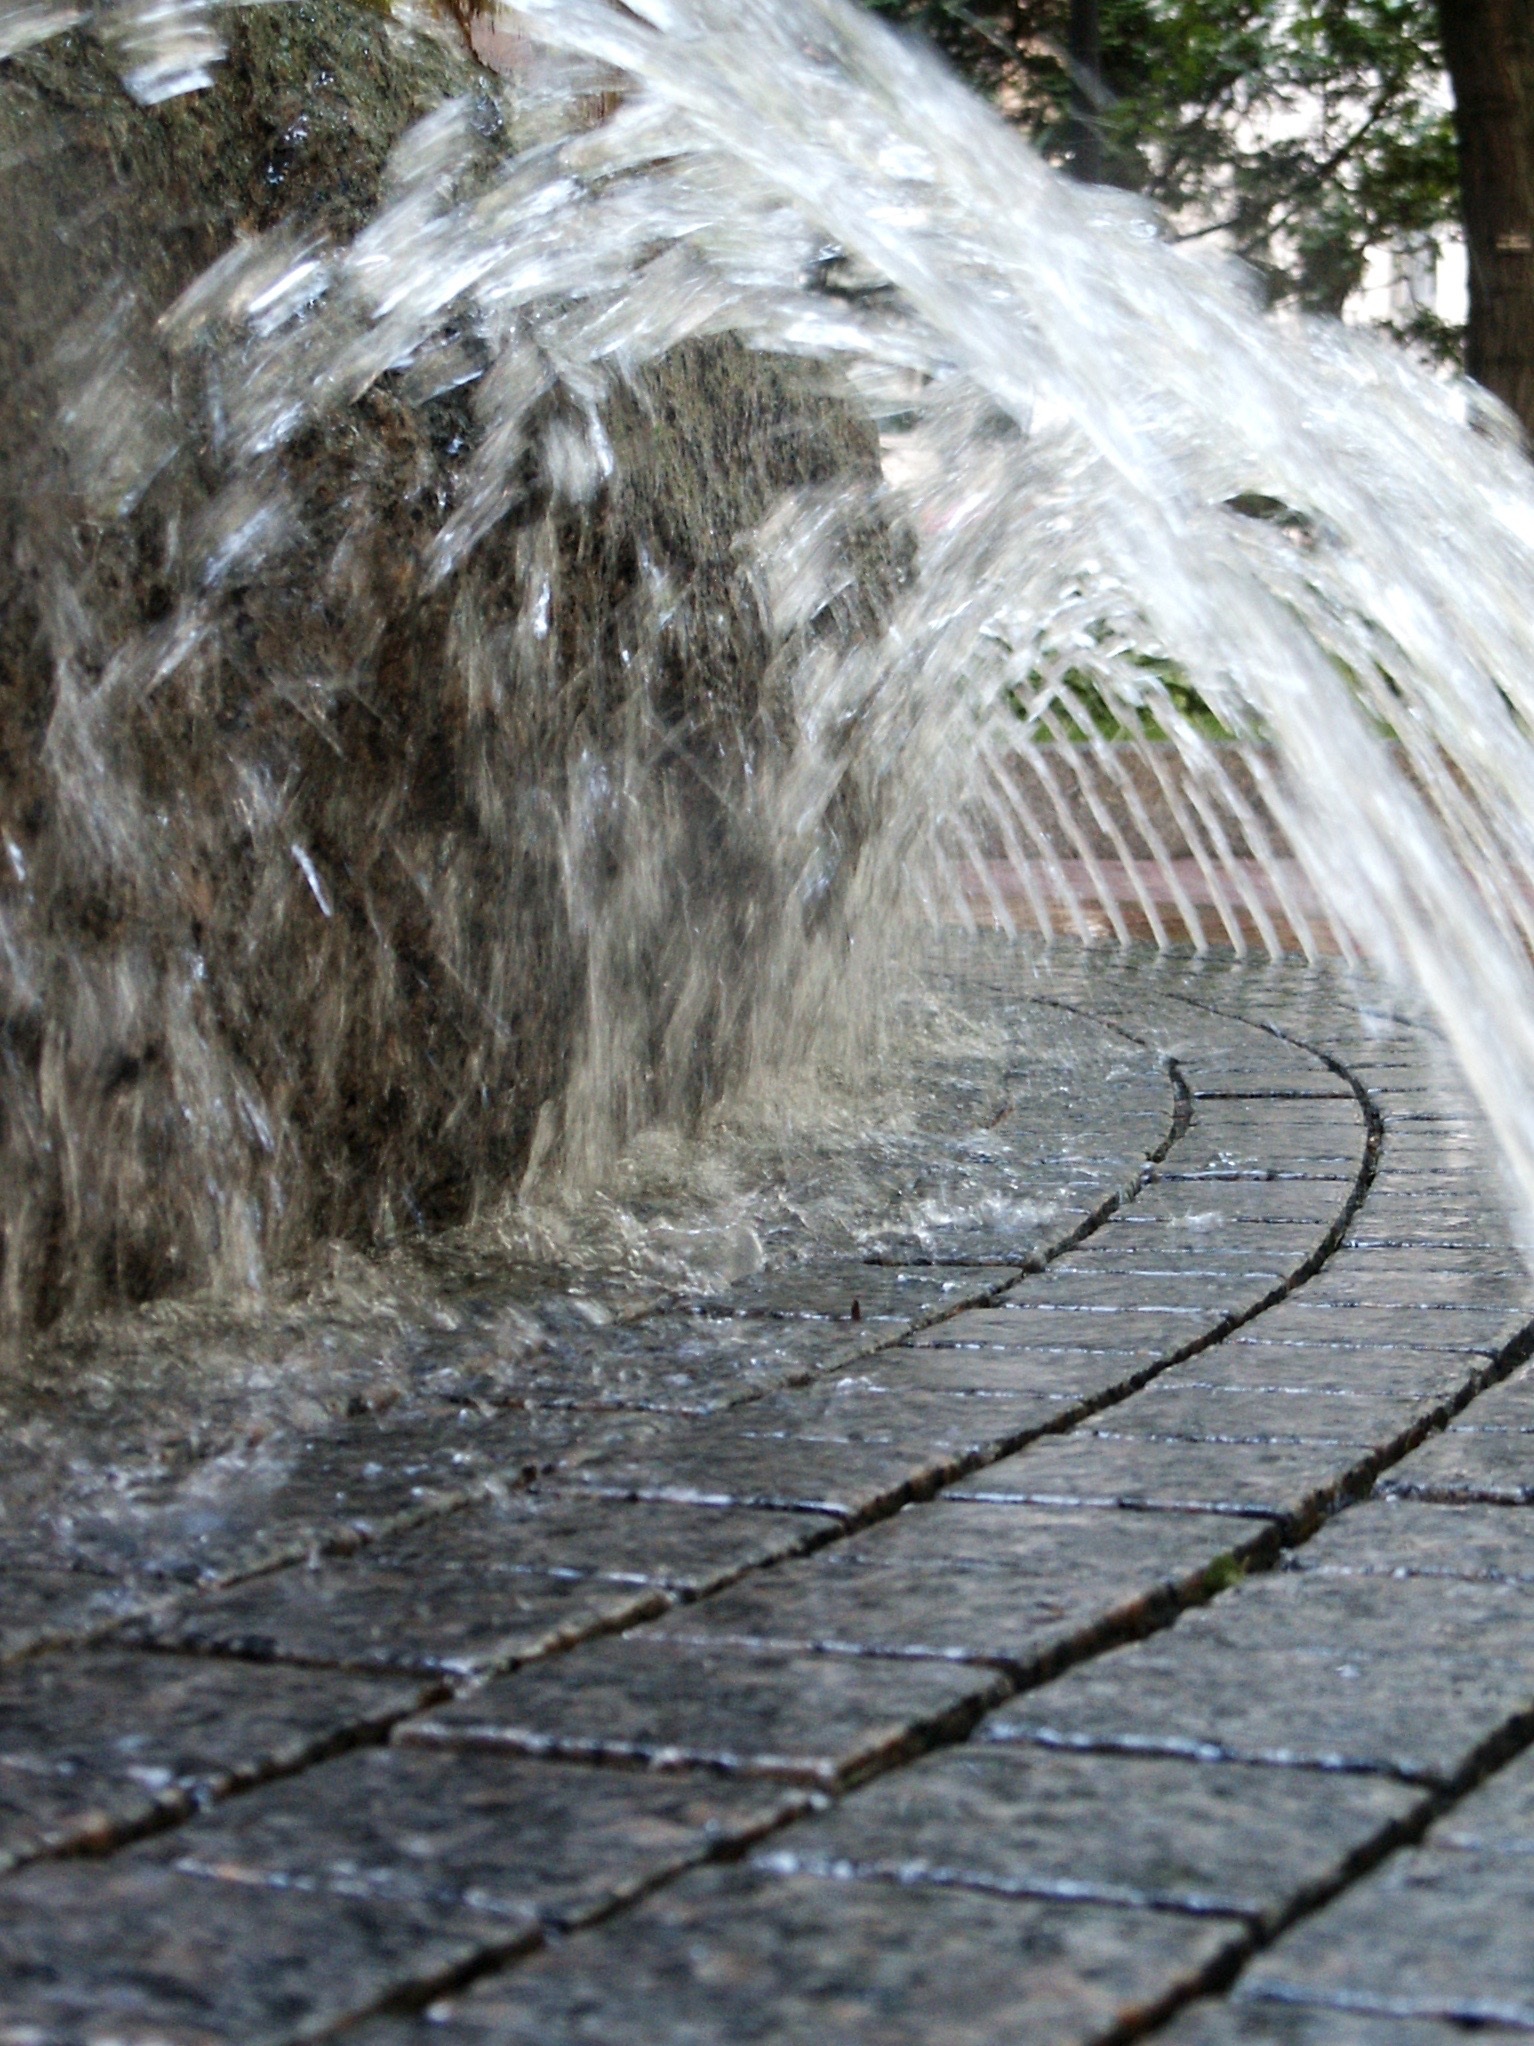
tree, water, rock, branch, creative, snow, winter, leaf, frost, stream, ice, weather, season, design, fountain, abstraction, freezing